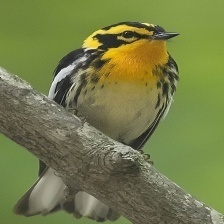
Species: BLACKBURNIAM WARBLER
Scientific name: SETOPHAGA FUSCA